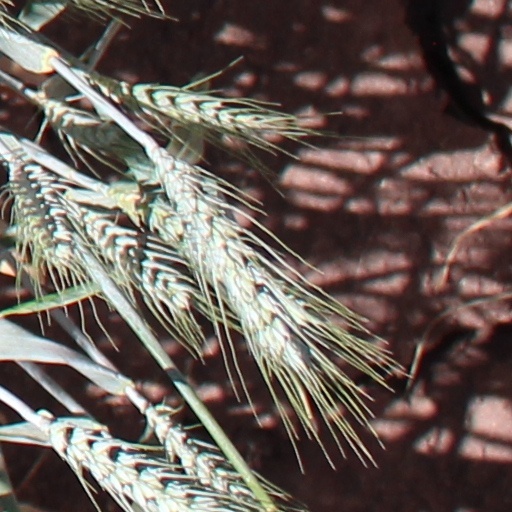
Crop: wheat